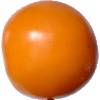
Label: Tomato Yellow 1